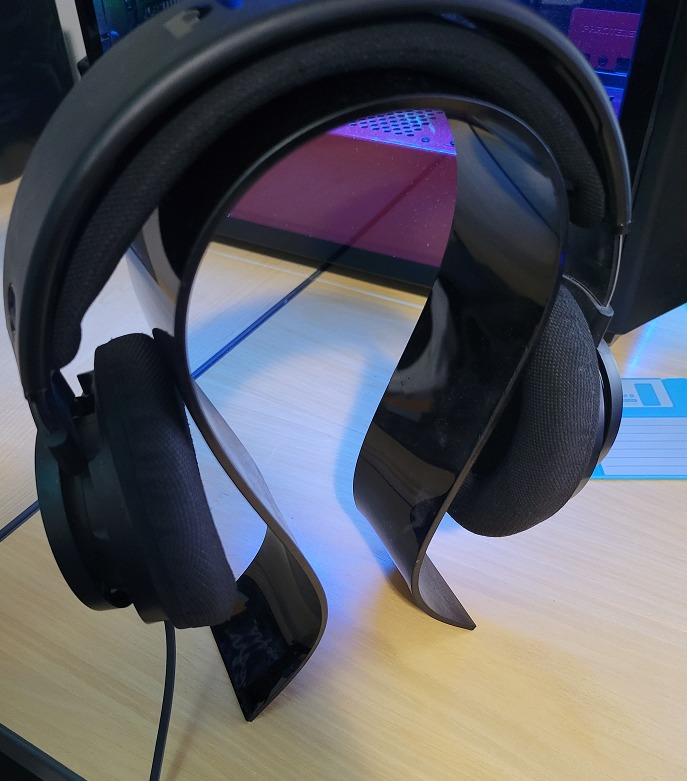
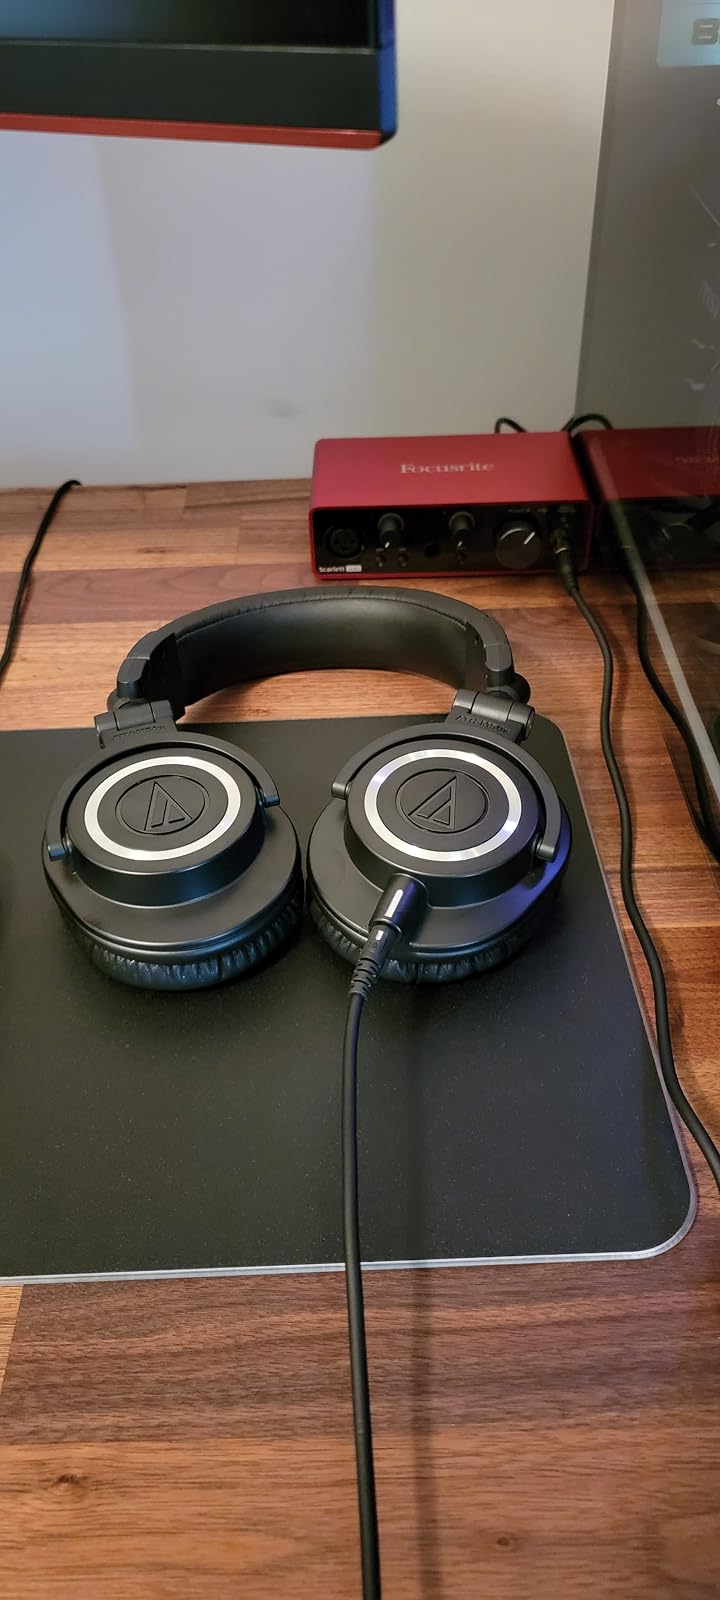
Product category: headphones
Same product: no